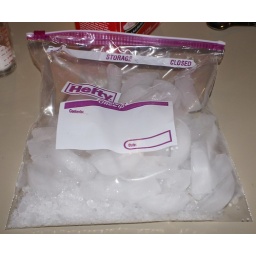
step 2: put ice and rock salt in gallon bag